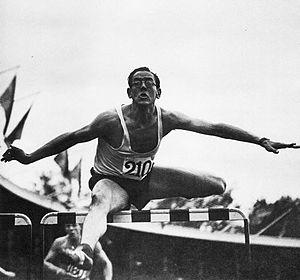
Erik Håkan Lidman est un athlète suédois, spécialiste du 110 mètres haies. Son club est l'Örgryte IS.